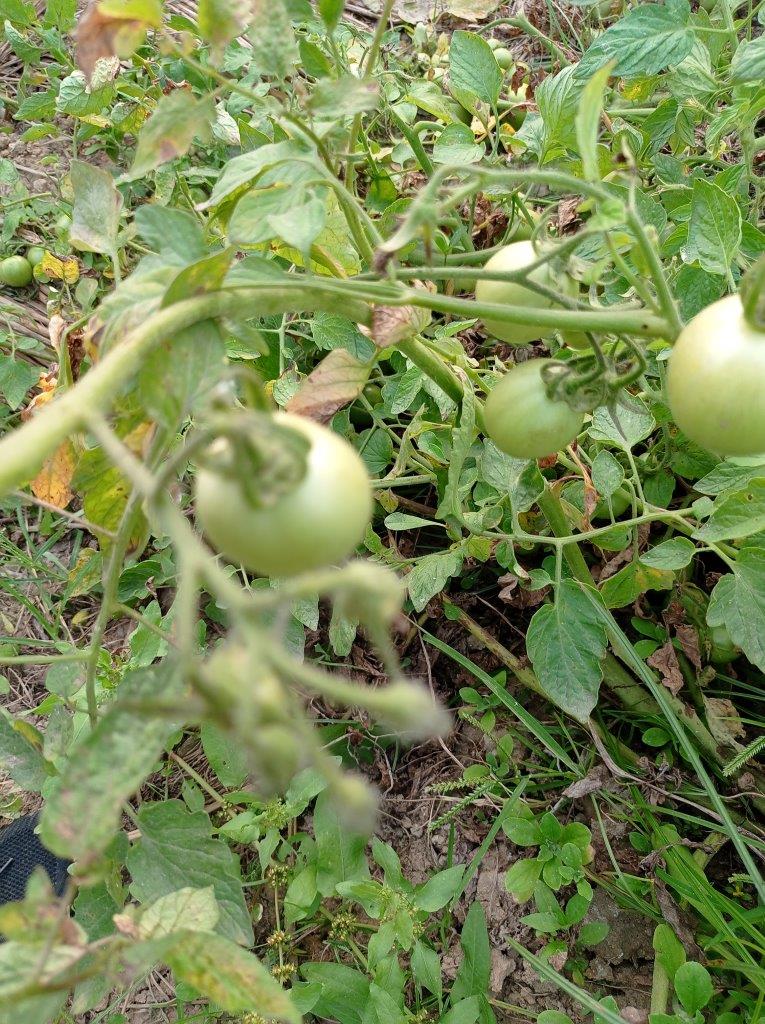
Maturity: Immature